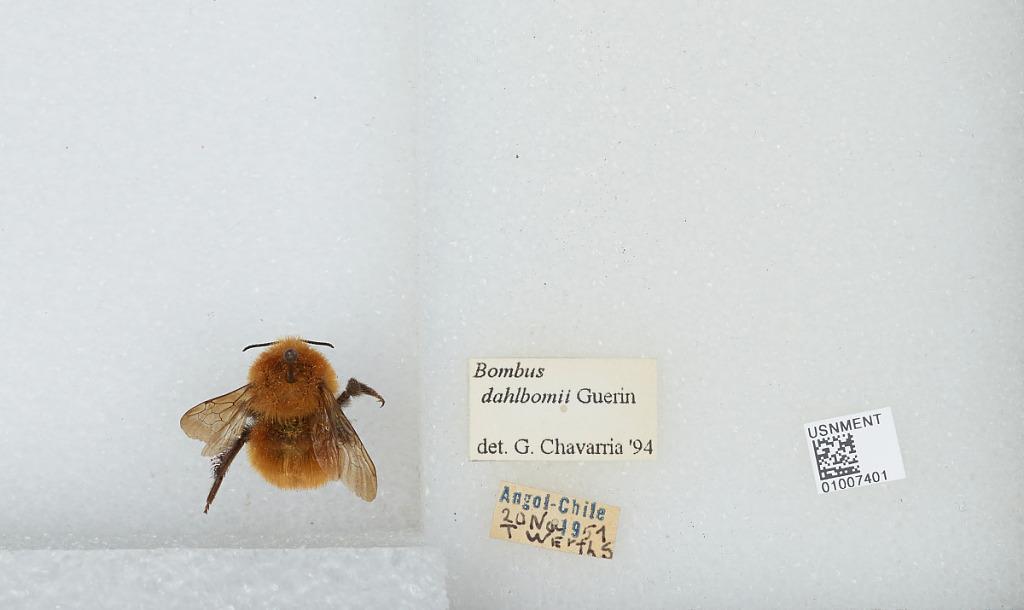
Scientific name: Bombus (Fervidobombus) dahlbomii Guérin
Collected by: T. Werths
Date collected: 1951-11-20
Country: Chile
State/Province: Malleco
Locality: Angol
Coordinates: -37.8, -72.72
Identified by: Chavarria, G.